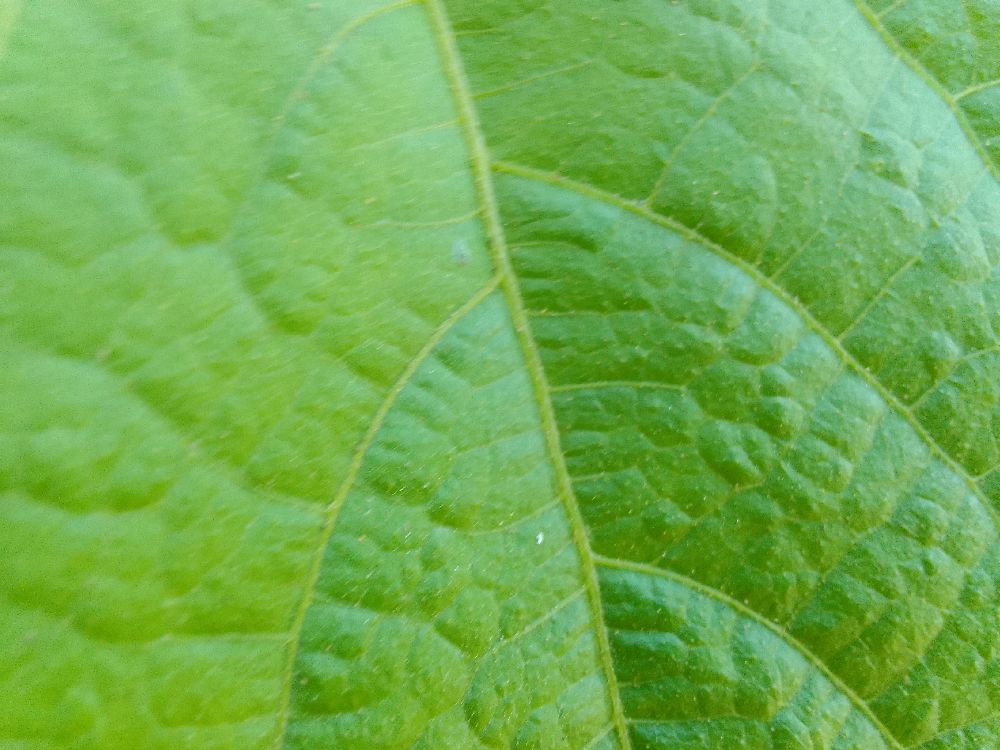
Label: healthy